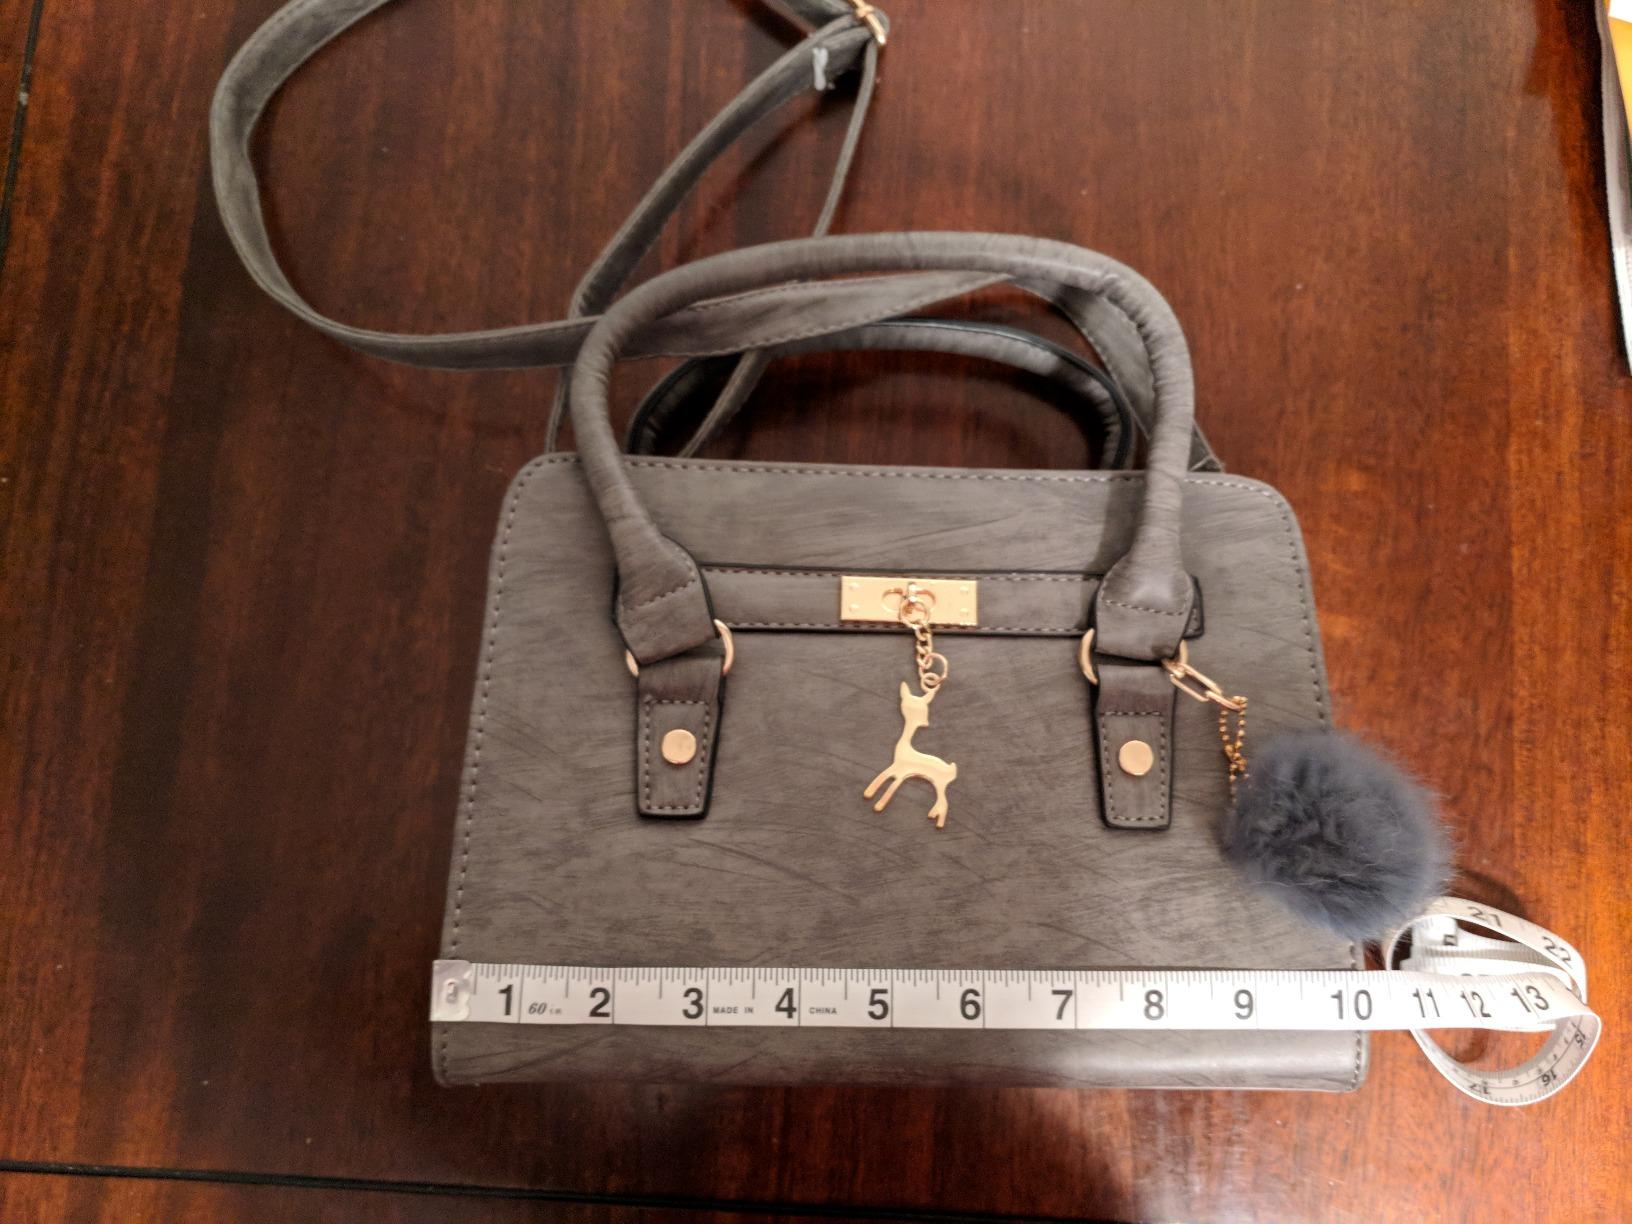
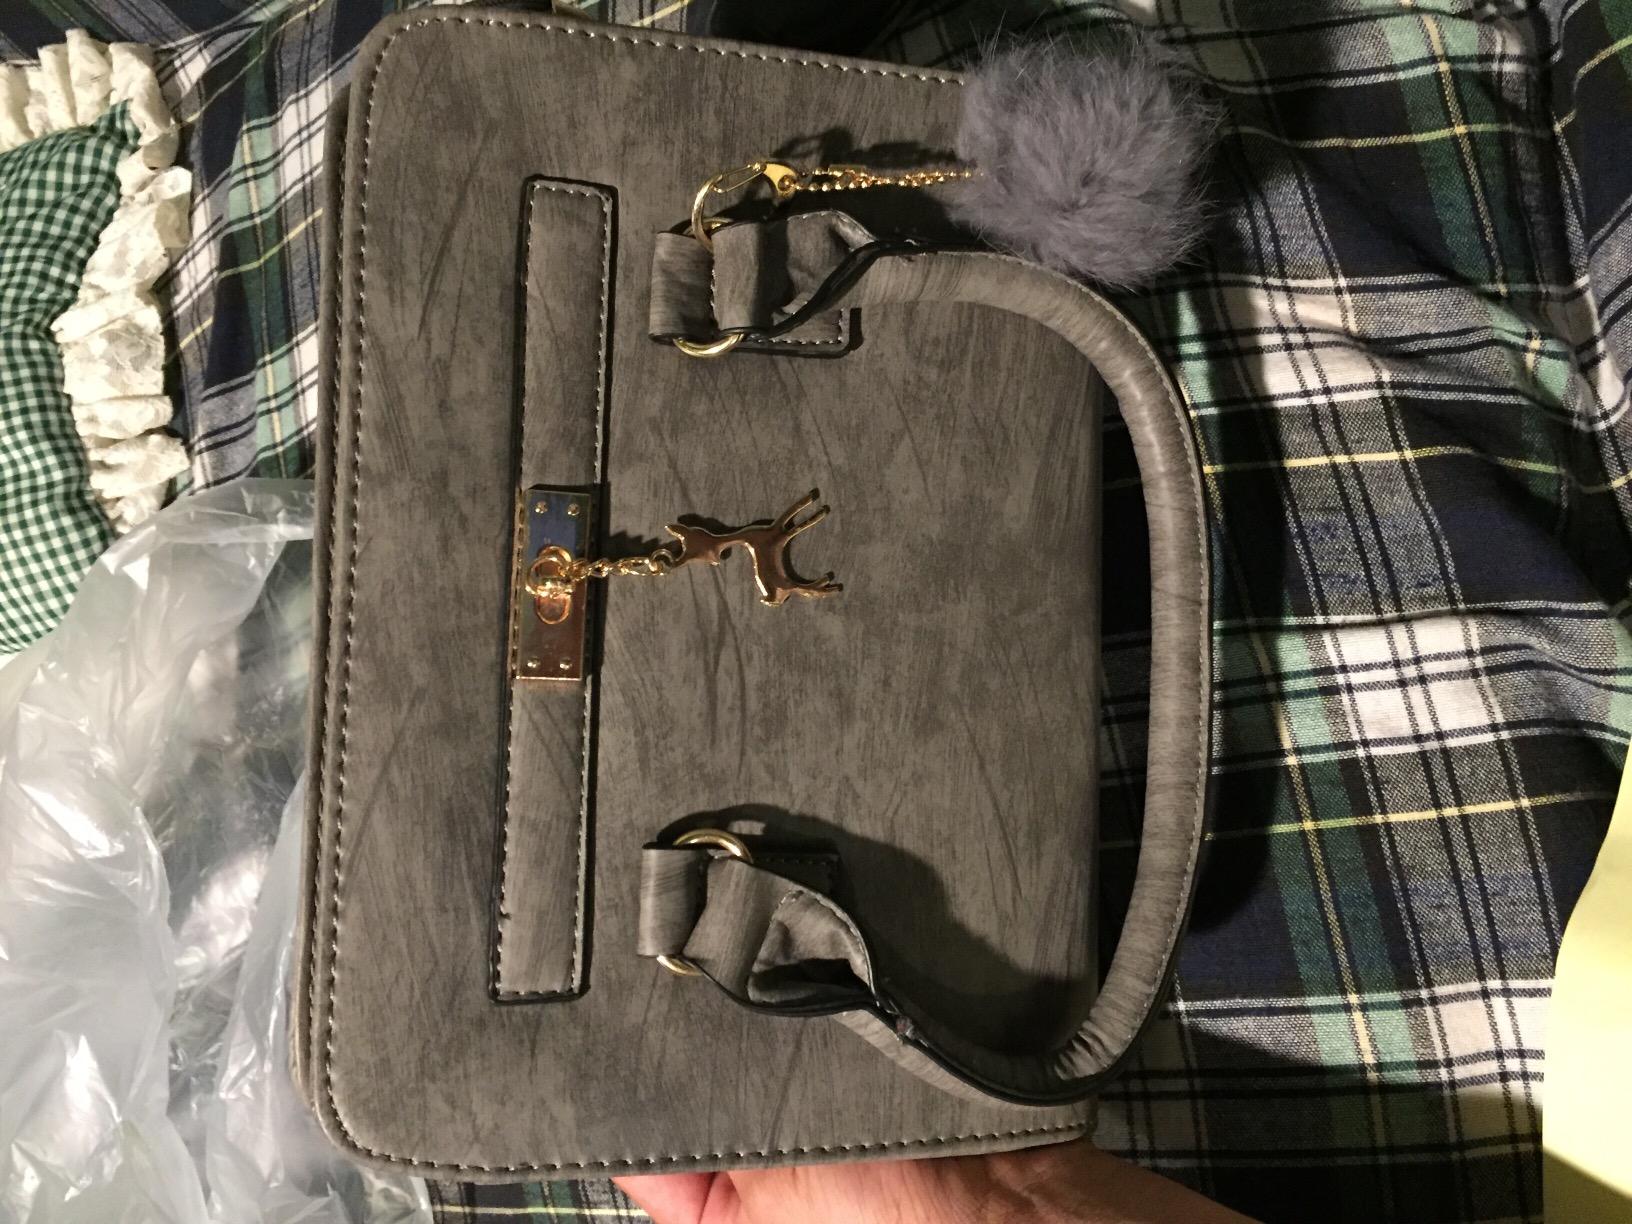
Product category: accessories_handbag
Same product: yes